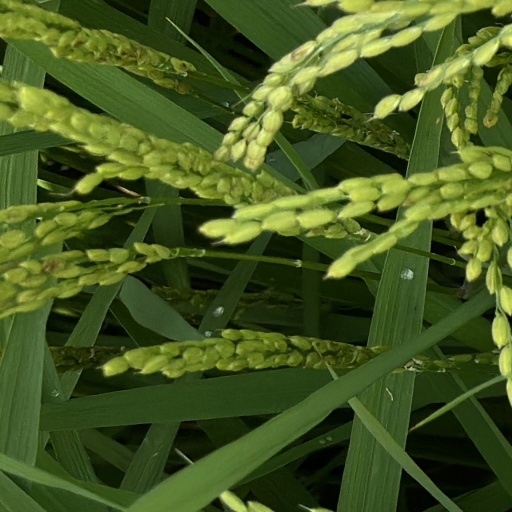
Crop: rice